Iconi

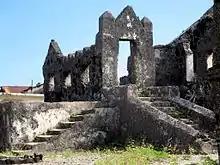
The Palais de Kaviridjeo at Iconi

Iconi (or Ikoni) is a town on the island of Grande Comore in the Comoros.